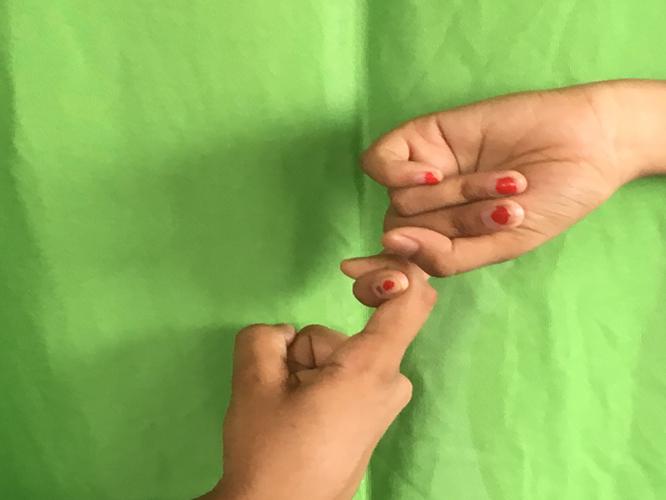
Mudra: Pasha
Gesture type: double_hand